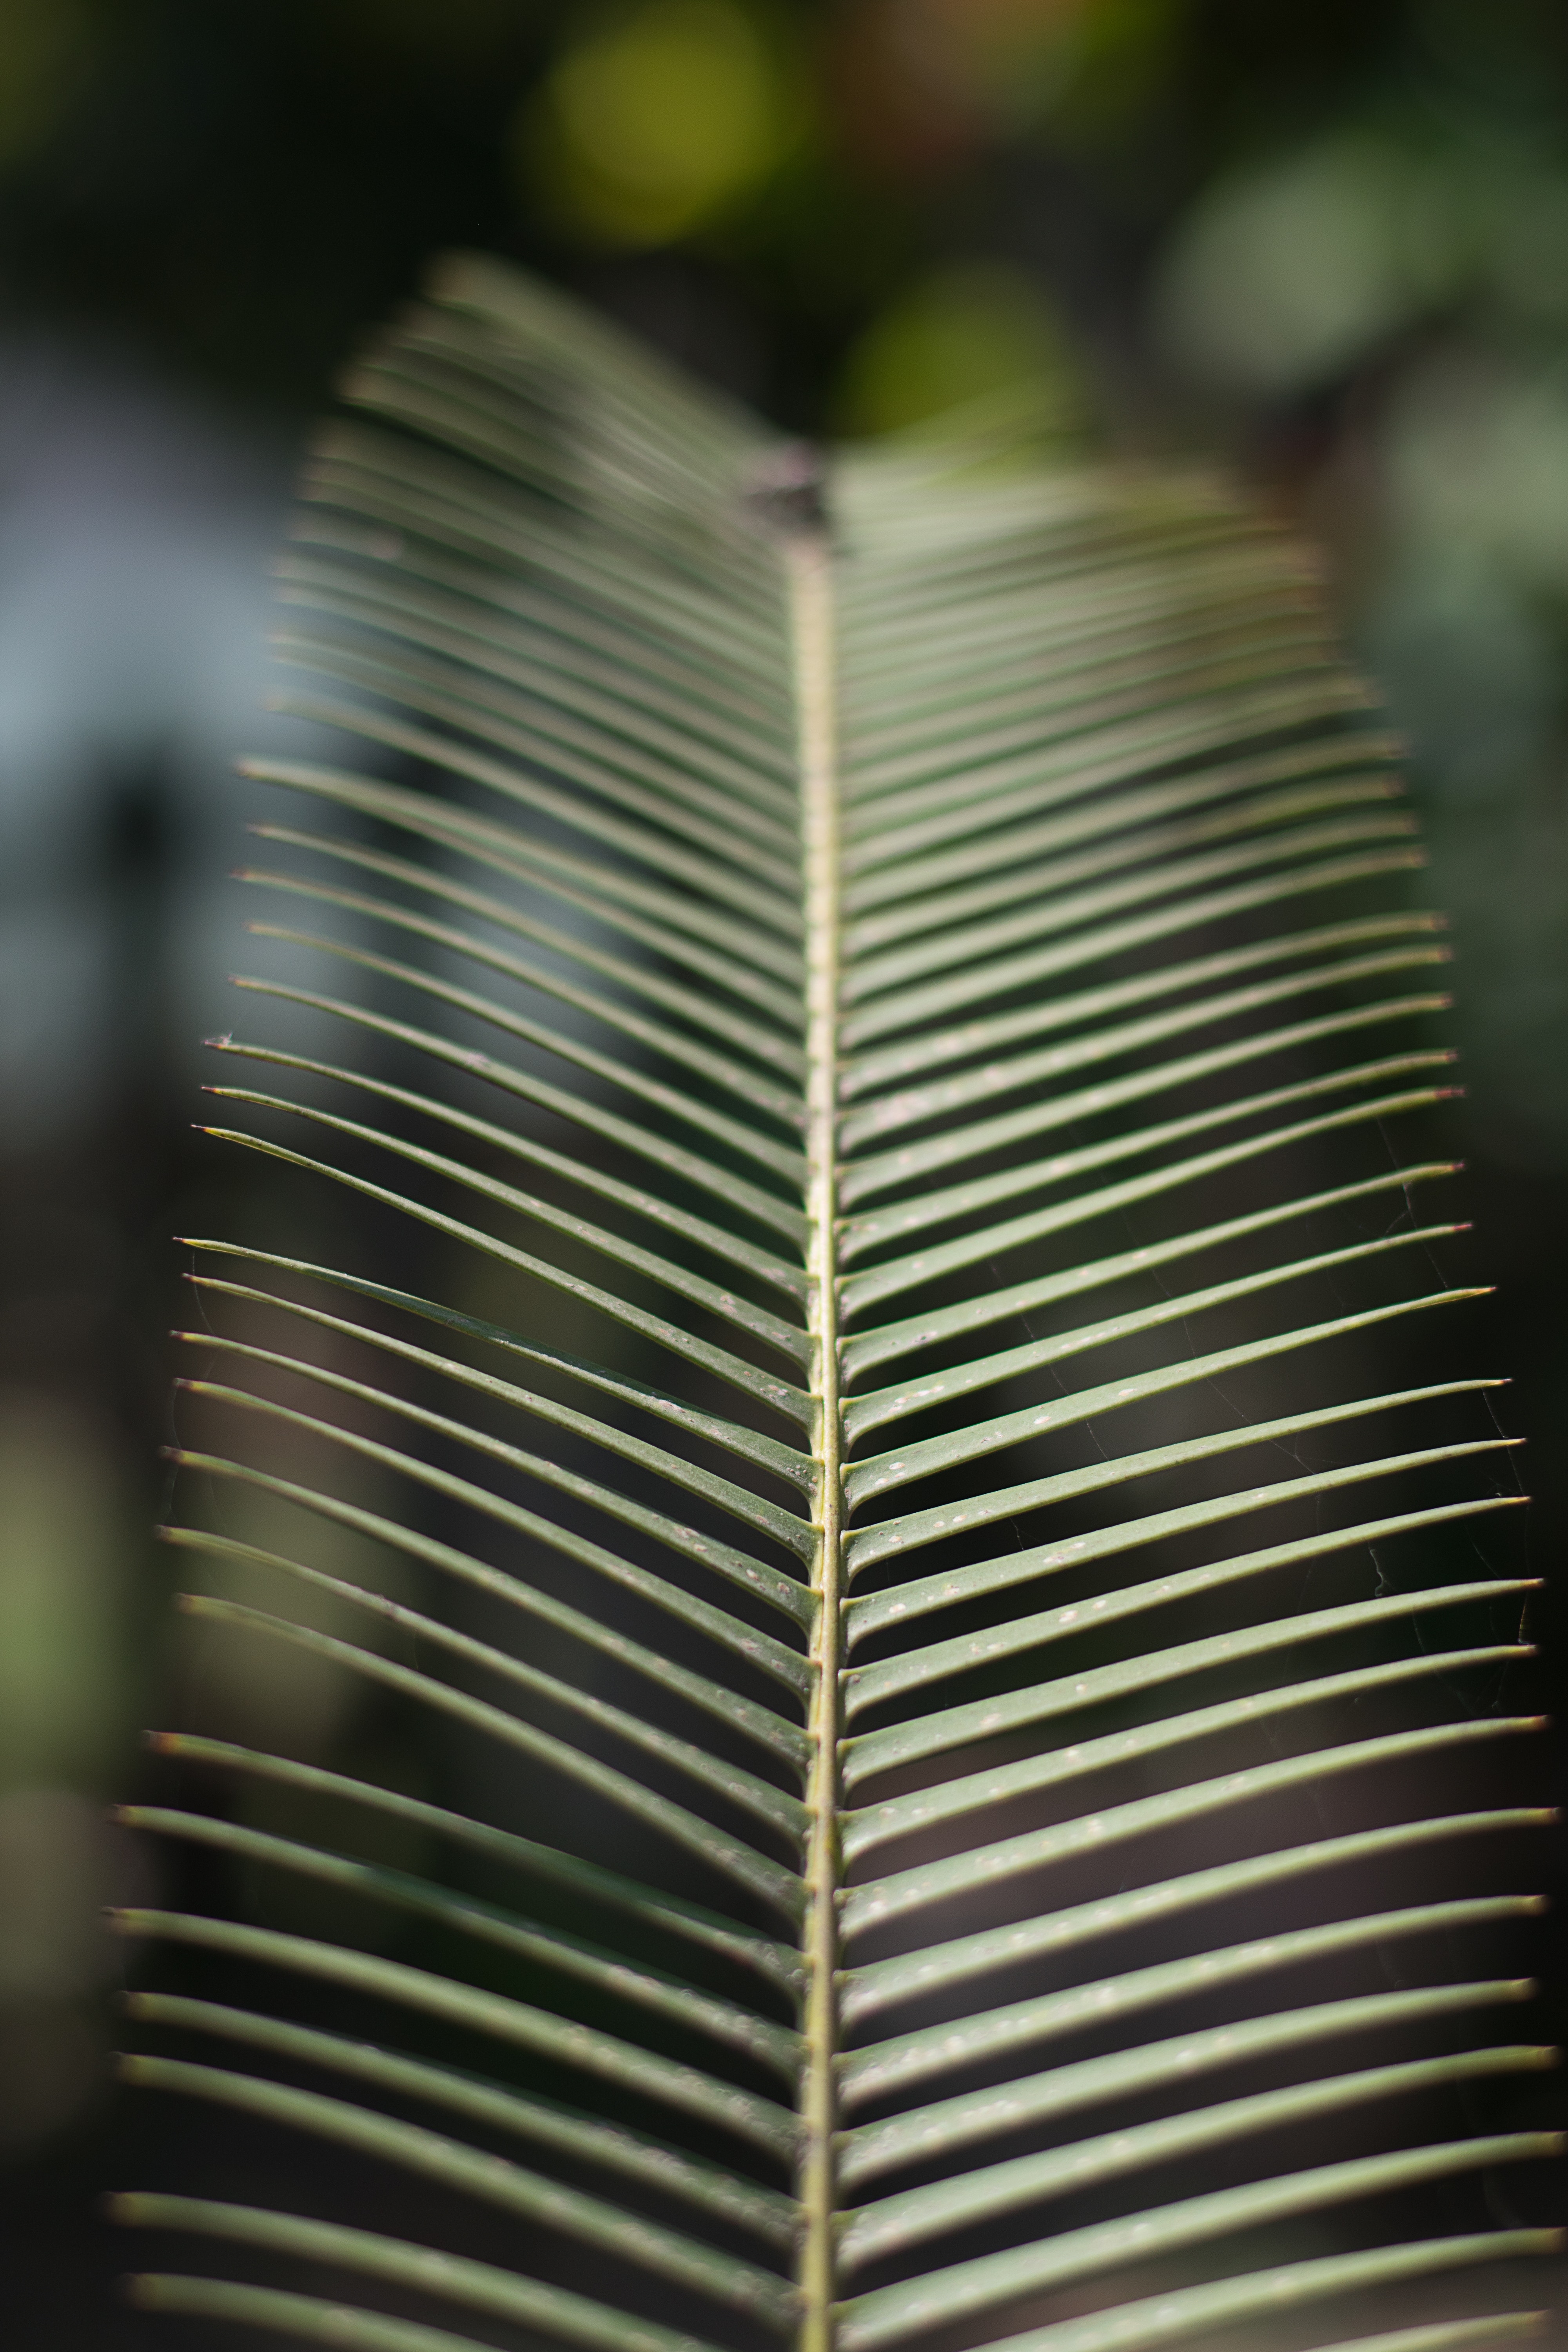
leaf, light, botany, close up, plant, terrestrial plant, tree, organism, macro photography, photography, sunlight, plant stem, symmetry, vascular plant, Tints and shades